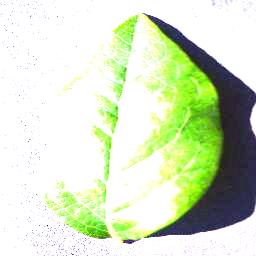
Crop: blueberry
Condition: healthy